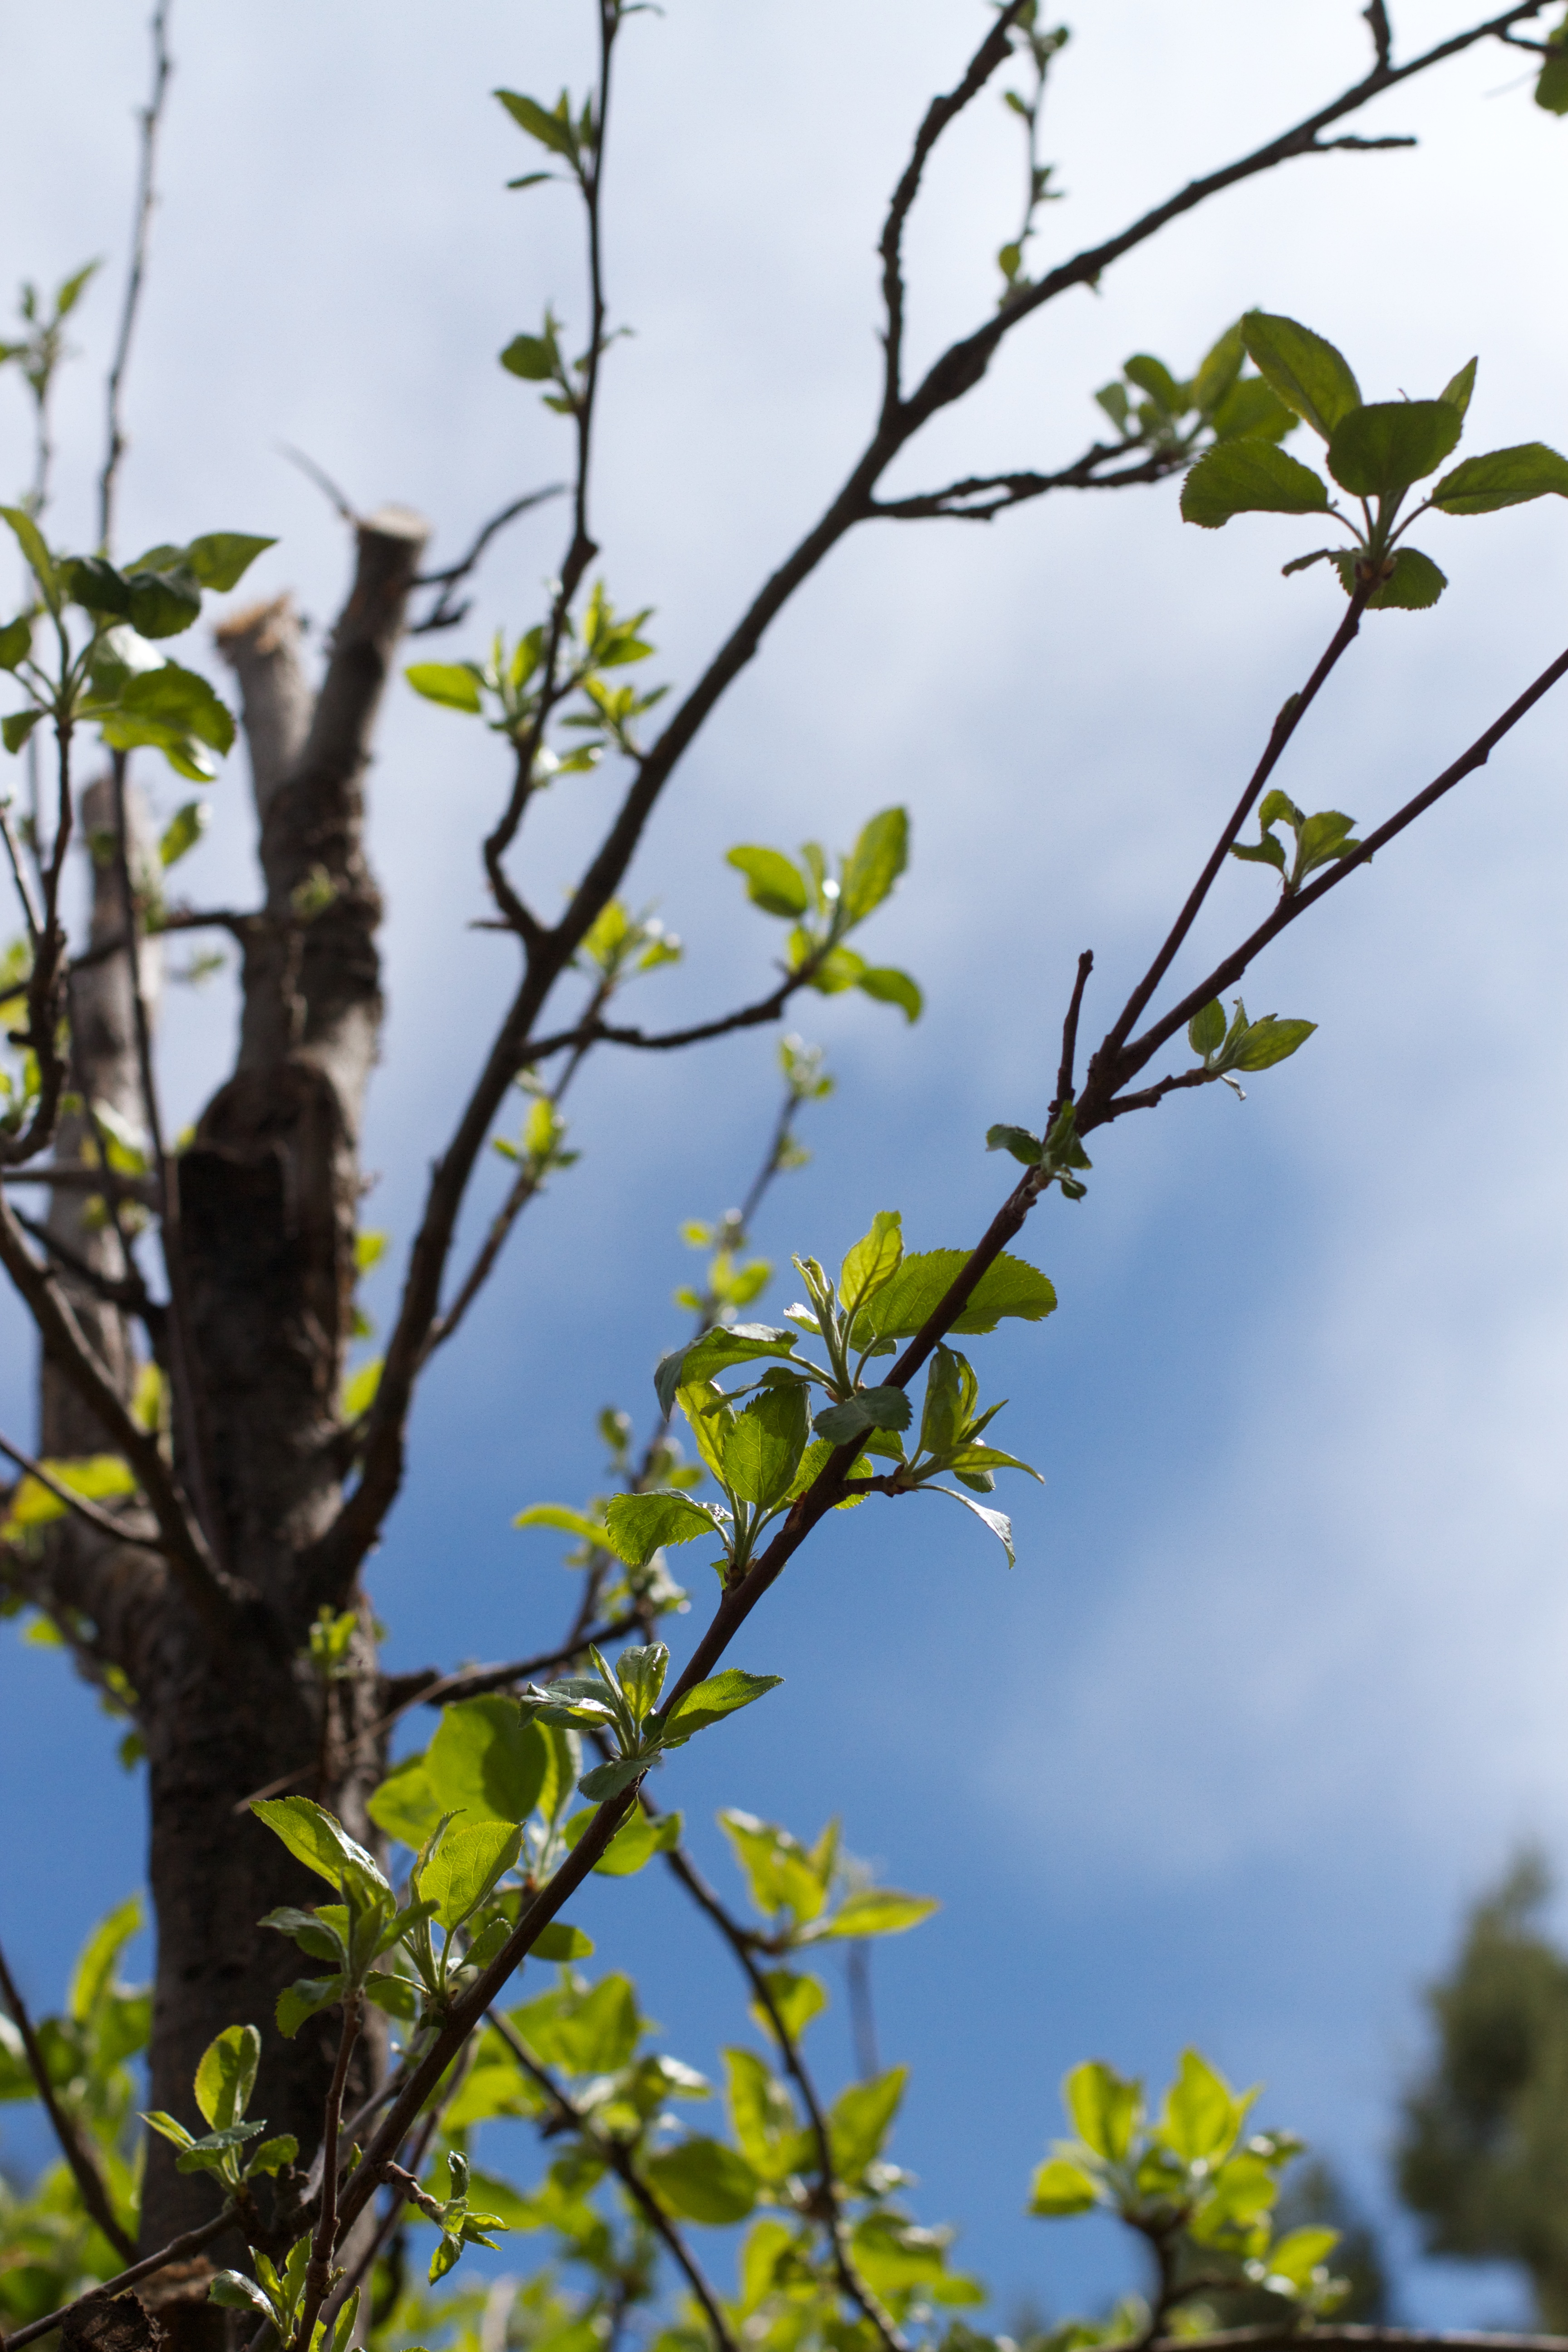
tree, nature, grass, branch, blossom, plant, sunlight, leaf, flower, green, produce, autumn, botany, flora, wildflower, shrub, flowering plant, woody plant, land plant